Characters of the StarCraft series

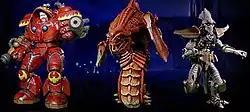
The first series of the collectable statues.

The characters of "StarCraft" have been popular enough to inspire the creation of several collectable statues and toys. The first series of statues was released by ToyCom in 2003, consisting of a firebat with markings similar to some original "StarCraft" concept art for the firebat, a hydralisk, and one of Tassadar with a ceremonial sword, which is also seen in concept art for the original game. A series of toys were also made available in 1998, featuring two variations of the marine, another hydralisk, and a Protoss zealot. In addition, 1/30 scale model kits for the marine and hydralisk were released in 1999 by Academy Hobby Model Kits.